Kelantanese klewang

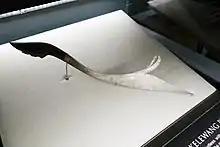
A Kelantanese style Klewang called "Kelewang Pucuk Berkait".

The weapon features a single edged, curved belly blade, with its tapered tip clipped and forming decorative loop or spike at the spine of the blade. The handle is carved to the shape of a horse hoof or a Makara (Hindu mythology).